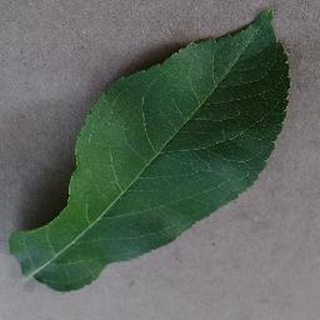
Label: healthy_apple